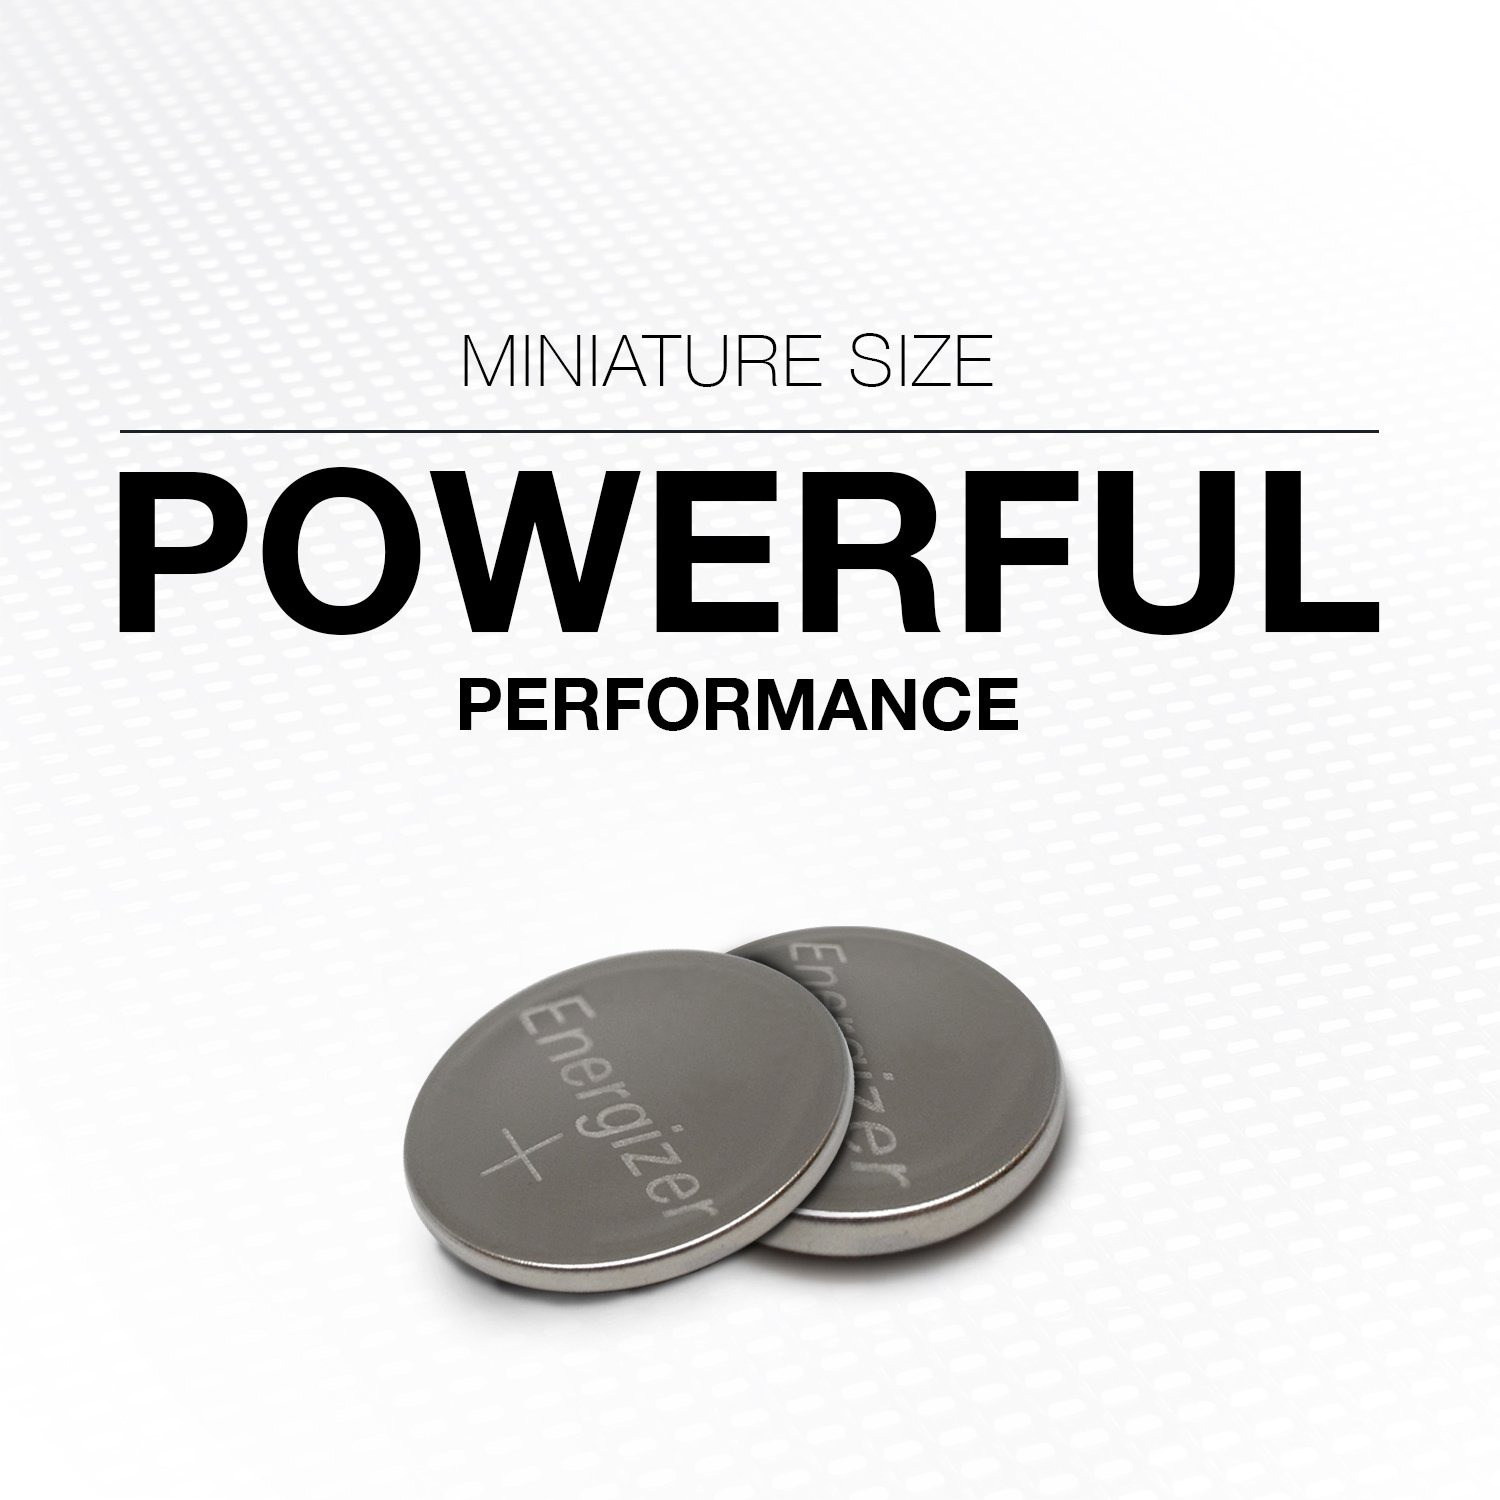
Item Name: Energizer ECR1220BP Watch Battery
Bullet Point 1: High energy density
Bullet Point 2: Long life power source
Bullet Point 3: Advanced engineering and state-of-art manufacturing
Bullet Point 4: Longer life and consistently reliable performance
Value: 1.0
Unit: Count

Price: 6.99